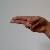
The image shows a hand gesture representing the letter 'H' in Indian Sign Language.